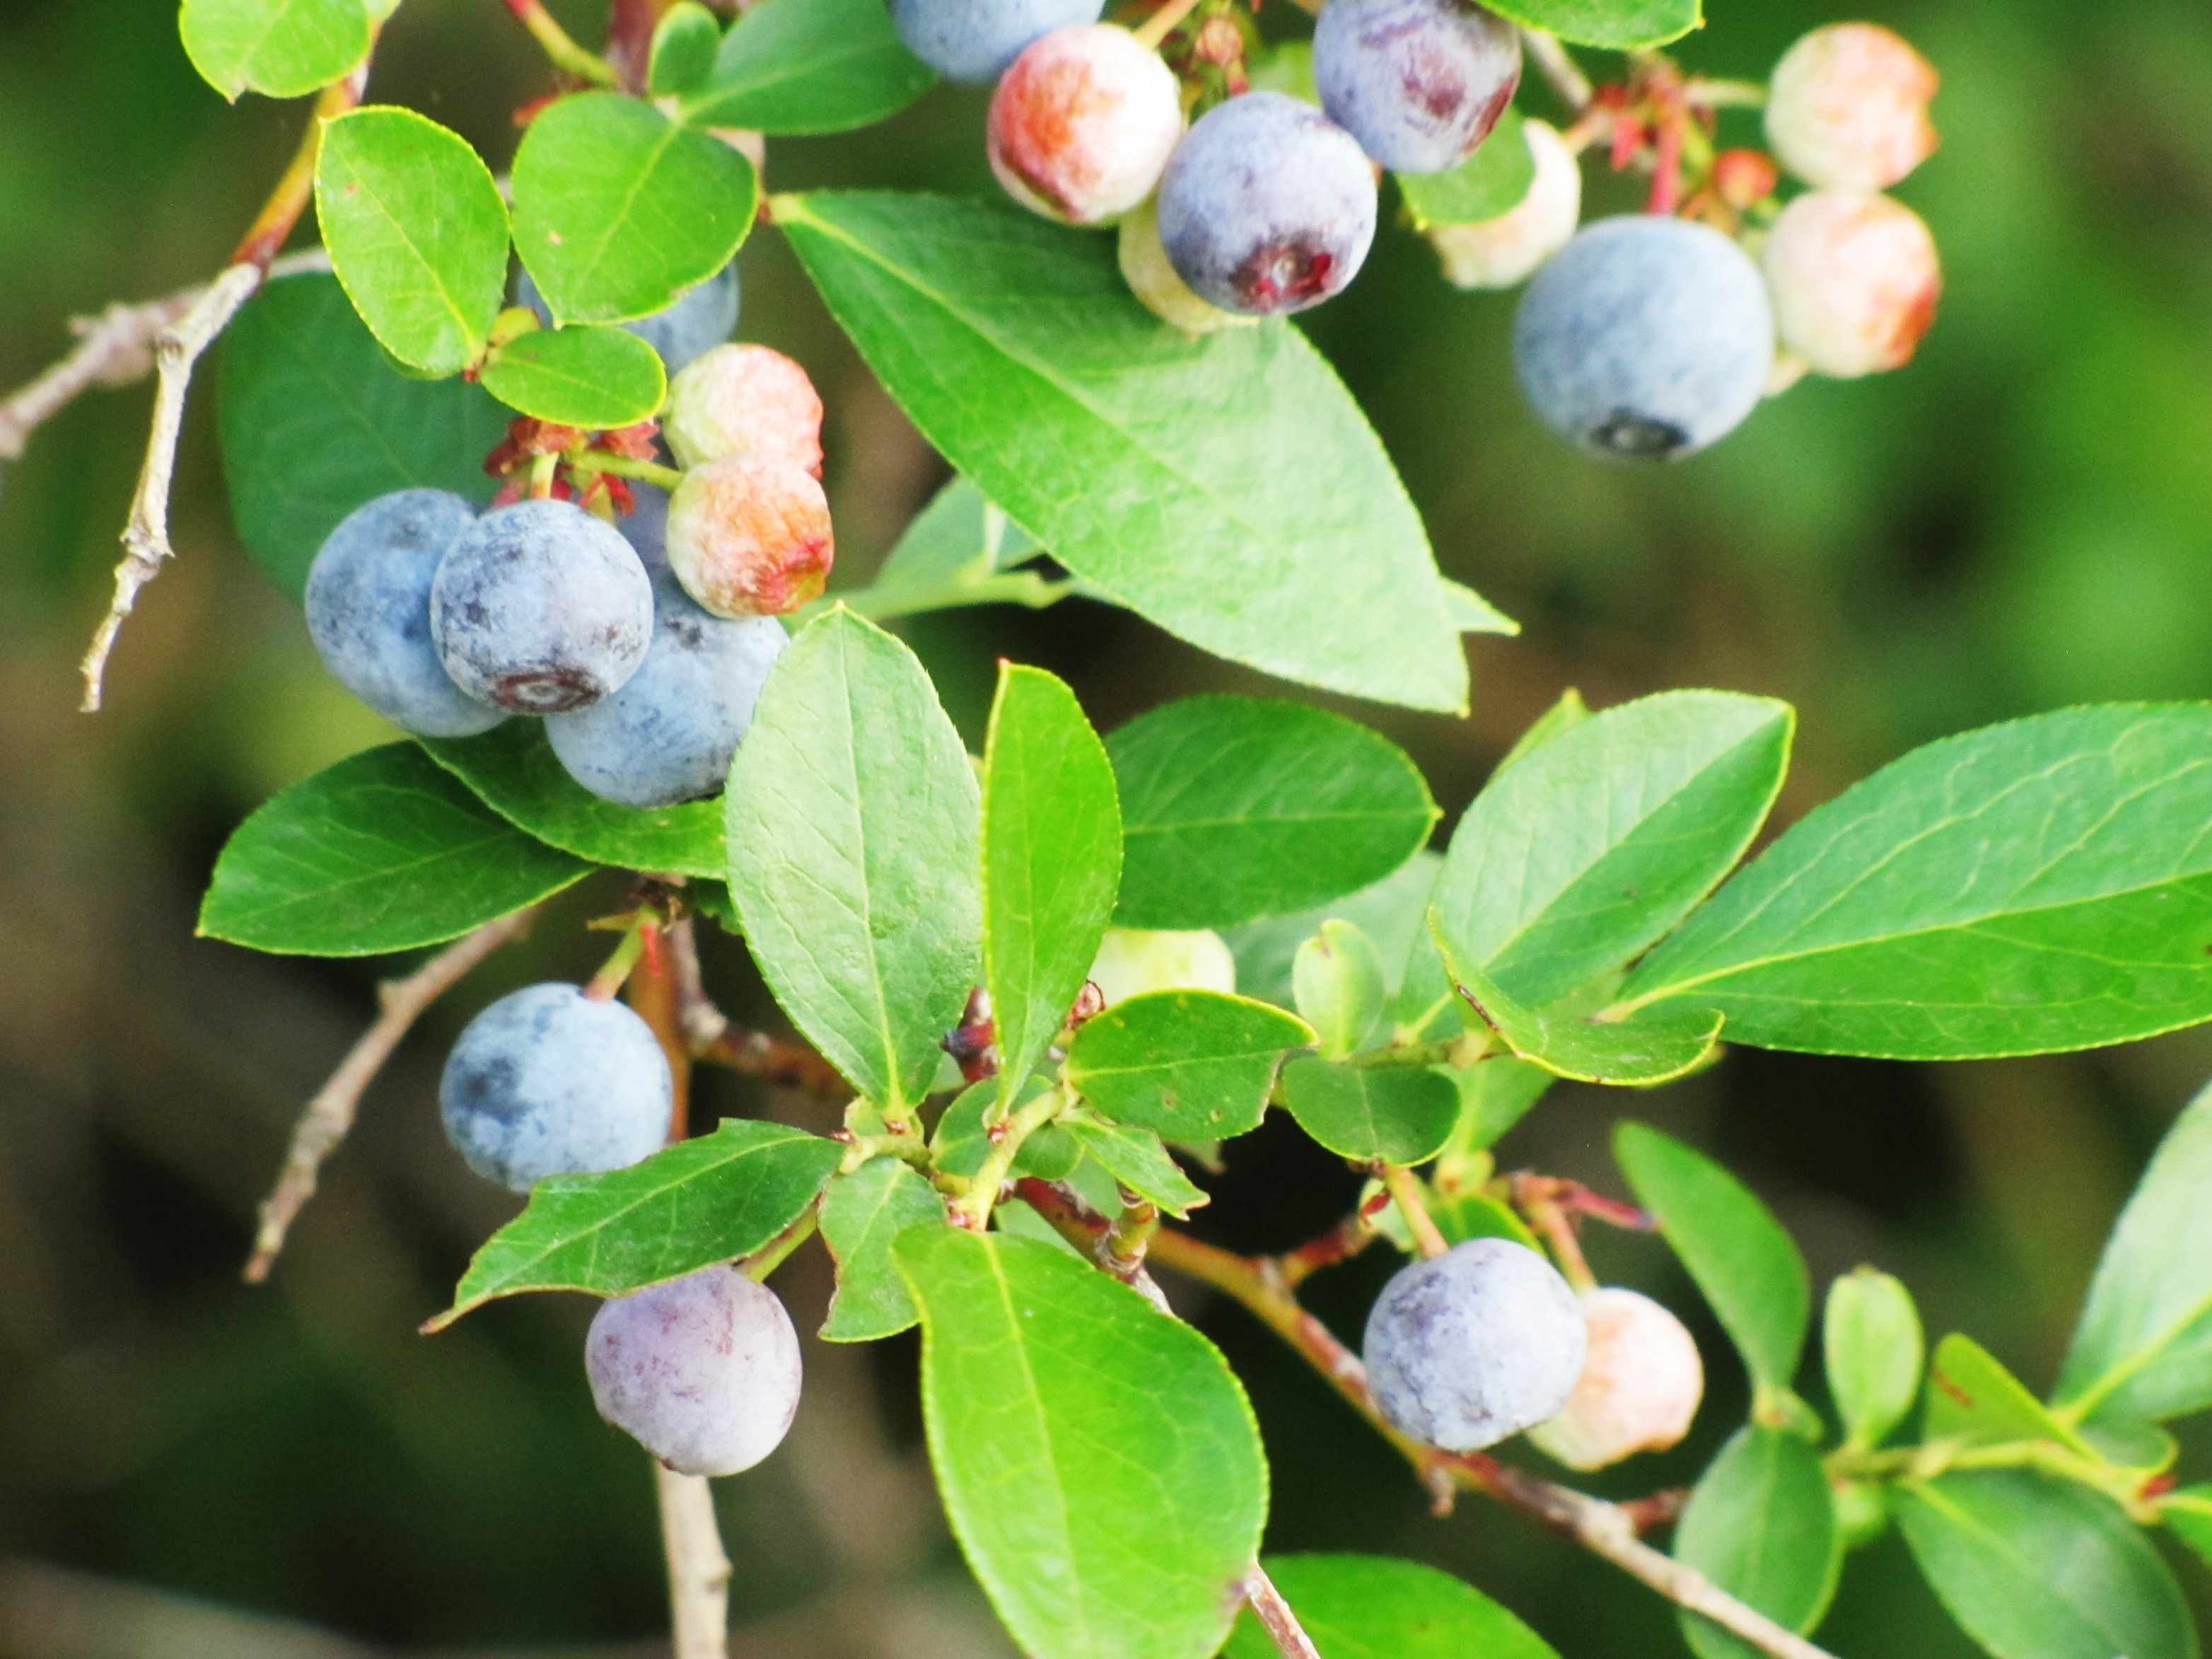
nature, branch, blossom, plant, fruit, berry, flower, food, produce, evergreen, blue, blueberries, shrub, viburnum, flowering plant, acerola, malpighia, lingonberry, bilberry, huckleberry, damson, chokeberry, woody plant, land plant, arctostaphylos uva ursi